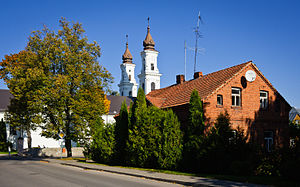
Marijampolė
Marijampolė er en industriby i det sydlige Litauen med et indbyggertal på cirka 65.000 og er den syvendestørste by i Litauen. Marijampolė er hovedsæde i Marijampolė apskritis, der grænser op til Polen og den russiske Kaliningrad oblast og betragtes som den litauiske hovedstad i den historiske landsdel Suvalkija. Byen ligger ved bredden af Vištytissøen, og Šešupėfloden deler byen i to dele, der er forbundet med seks broer.